Samuel Edmund Waller

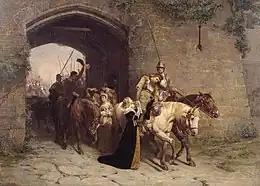
"Sweethearts and Wives", 1882

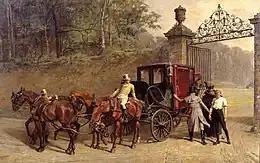
"Success" 1881

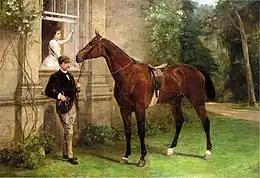
"Before the morning ride", 1891

Samuel Edmund Waller (18 June 1850 – 14 June 1903) was an English painter of genre pictures.